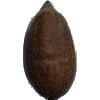
Label: Nut Pecan 1